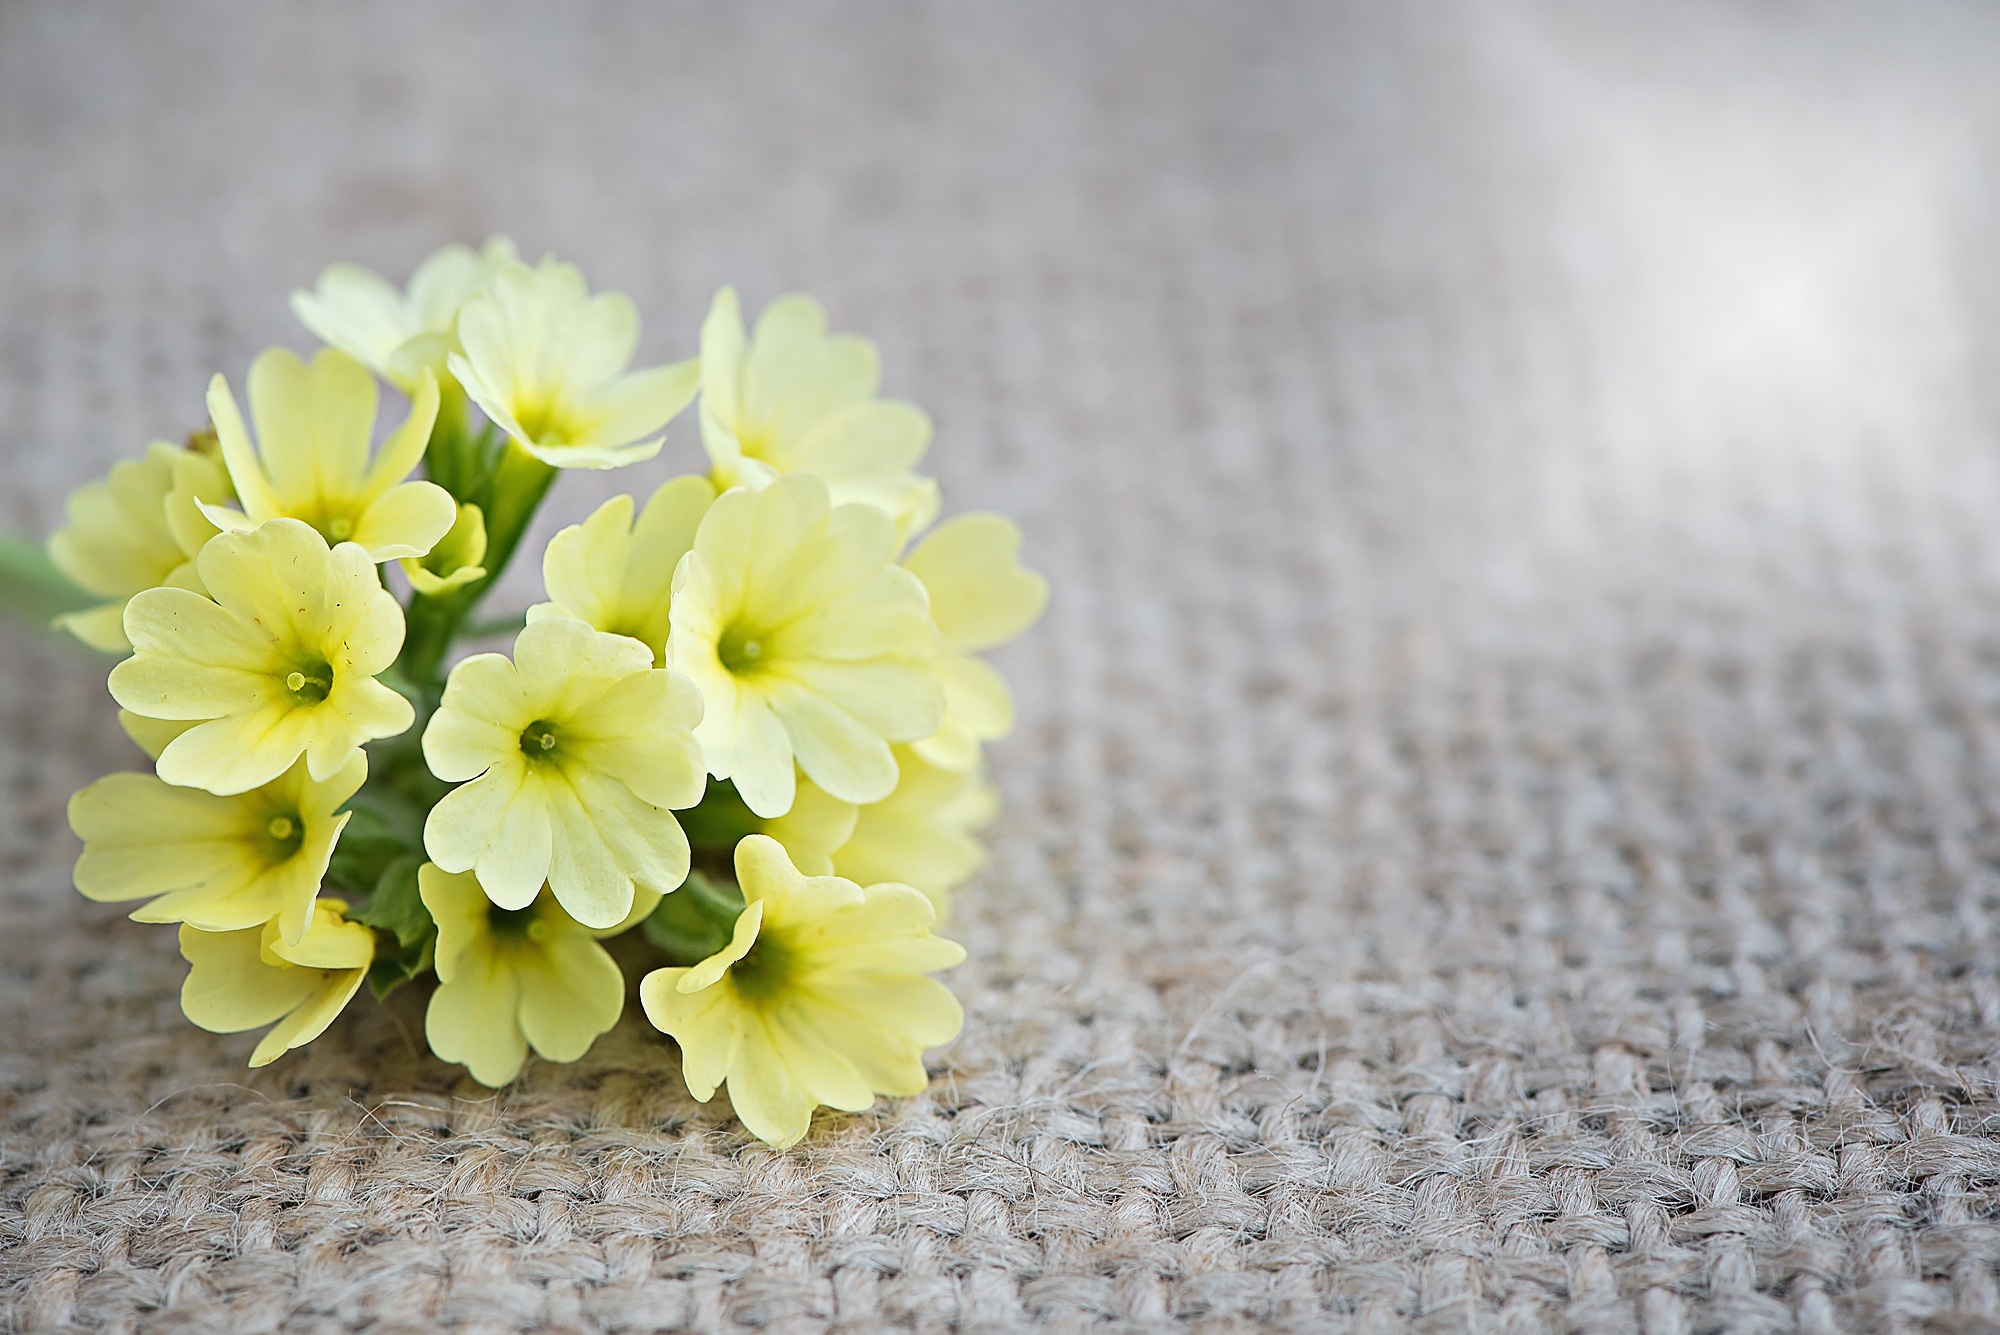
blossom, plant, white, flower, petal, green, yellow, close, flora, flowers, close up, pointed flower, yellow flowers, cowslip, text freedom, macro photography, flowering plant, flower bouquet, land plant, spring flower early blooming flowers